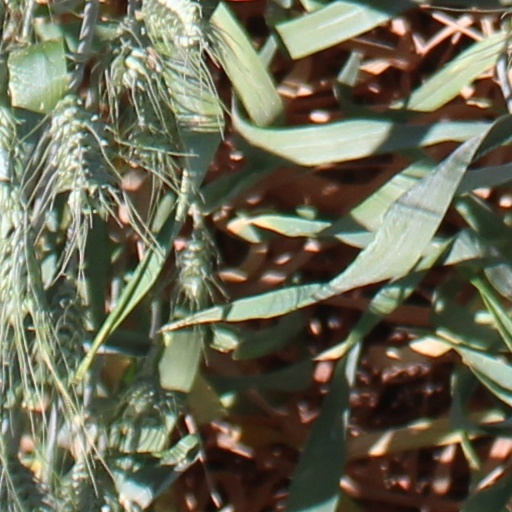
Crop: wheat